Ferric

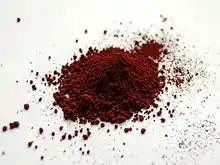
Ferric oxide, commonly called rust, is a very complicated material that contains iron(III).

In chemistry, iron(III) or ferric refers to the element iron in its +3 oxidation state. "Ferric chloride" is an alternative name for iron(III) chloride. The adjective "ferrous" is used instead for iron(II) salts, containing the cation Fe. The word "ferric" is derived from the Latin word , meaning "iron".